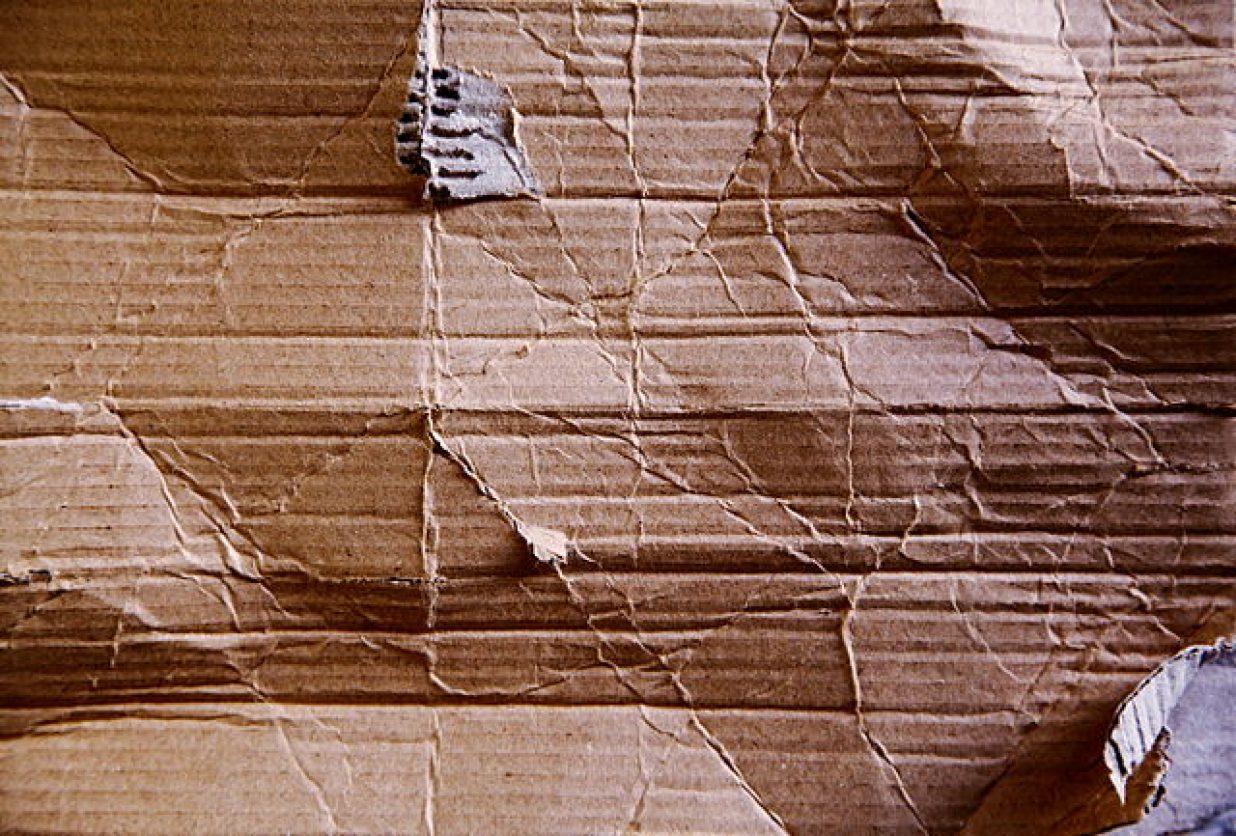
Label: cardboard